De Tomaso

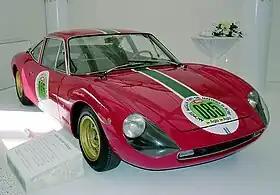
De Tomaso Vallelunga

De Tomaso's first road-going production model was the Vallelunga (named after the racing circuit) introduced in 1963; a spider competition version was being raced a few months before the introduction. This mid-engine sports car had a 104 hp (78 kW) 4 cylinder engine shared with the Ford Cortina, and was able to attain a top speed of 215 km/h (134 mph). It had a fabricated steel backbone chassis, which was to become a common feature of De Tomaso cars. The aluminium coupé body was designed and several built by Fissore before production was moved to Ghia in 1965 where they were assembled with fibreglass bodies. In all, approximately 60 were produced.